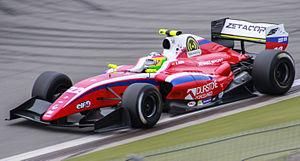
Roberto Merhi Muntan, né le 22 mars 1991 à Castelló de la Plana, est un pilote automobile espagnol. Il participe en 2018 au championnat de Formule 2 avec l'écurie espagnole Campos Racing.
Zeta Corse est une écurie de sport automobile russe fondée par Giancarlo Zampieri en 2013. Elle a participé, de 2013 à 2014, au championnat de Formula Renault 3.5 Series